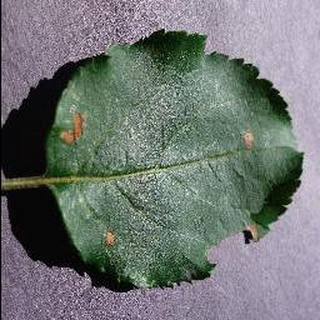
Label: apple_black_rot